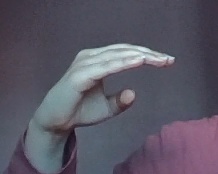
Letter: jeem